Polonophile

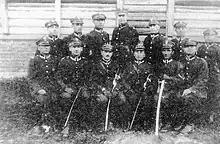
Georgian soldiers in the Polish army, 1925

Many Georgians participated in military campaigns that were led by Poland in the 17th century. Bogdan Gurdziecki, an ethnic Georgian, became the Polish king's ambassador to the Middle East and made frequent diplomatic trips to Persia to represent Polish interests. As both nations shared a similar fate, with Poland partitioned by Russia, Prussia and Austria in the late 18th century, and Georgia annexed by Russia in the 19th century, the two nations had more frequent encounters, particularly as a result of Russian deportations of Poles to Georgia and Georgians to Poland. Both nations supported each other's independence movements, and young Georgians came to study in Warsaw as they considered Poles an inspiration and model for their national liberation activity.